Noël Doiron

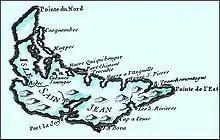
Map of Ile St. Jean, 1784

The Doiron family lived for eight years at Pointe Prime, Ile St. Jean. Life there was difficult. The summer before the Noel Bay settlers arrived, a field mouse infestation had destroyed the crops on the island. The next summer a plague of locusts appeared, and the following summer was accompanied by a blistering drought. The census of 1752 reported: "the greater number amongst them had not even bread to eat ... [many] subsisted on the shell fish they gathered on the shores of the harbour when the tide was out." Food shortages were exacerbated when the French government ordered Acadians to cease fishing and focus exclusively on crop production—crops were required for troops at Louisbourg. Faced with severe food shortages, the officials of Ile St. Jean pleaded for assistance from Louisburg, Quebec, and France.